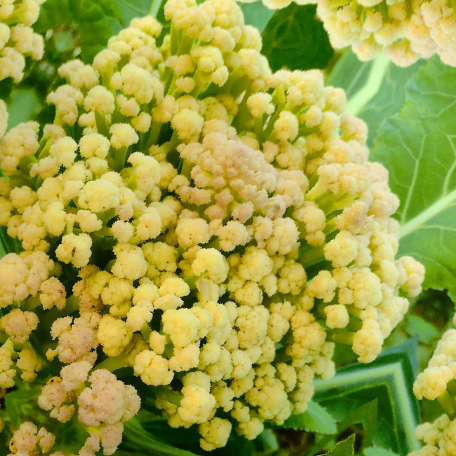
Label: Bacterial spot rot